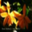
Label: orchid